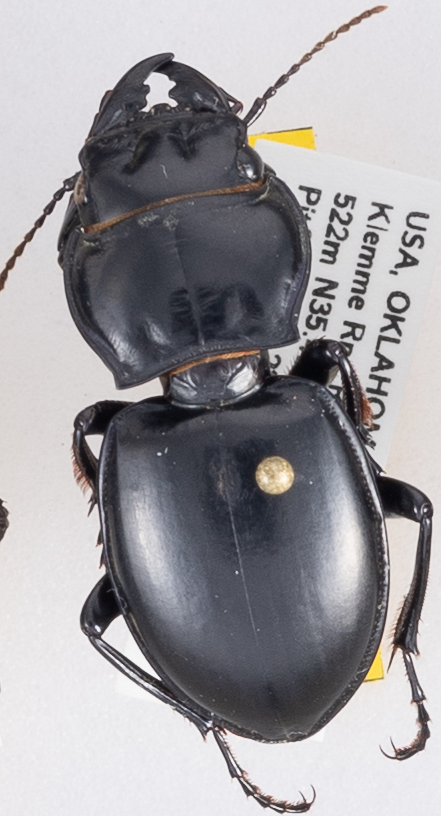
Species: Pasimachus californicus
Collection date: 2018-08-22
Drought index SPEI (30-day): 0.454
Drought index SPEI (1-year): -1.01
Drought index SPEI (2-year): -0.54